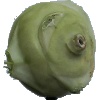
Label: Kohlrabi 1